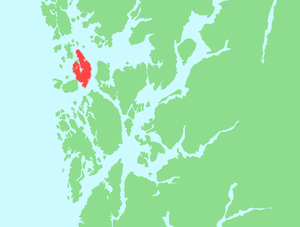
Huftarøy est une île norvégienne dans le comté de Hordaland. Elle appartient administrativement à Austevoll.